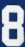
Number: 8